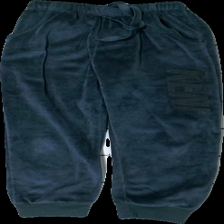
View: front
Type: Trousers
Category: Ladies
Brand: Nike
Colors: Grey, Black
Material: 100% polyester
Pattern: Logo print
Cut: Tight
Season: All
Damage: slitet tryck
Damage location: middle right
Damage 2: nopprigt
Damage 2 location: bottom center
Damage 3: nopprigt
Damage 3 location: bottom center
Price range: <50
Recommended usage: Export
Description: Gråa mjukisbyxor